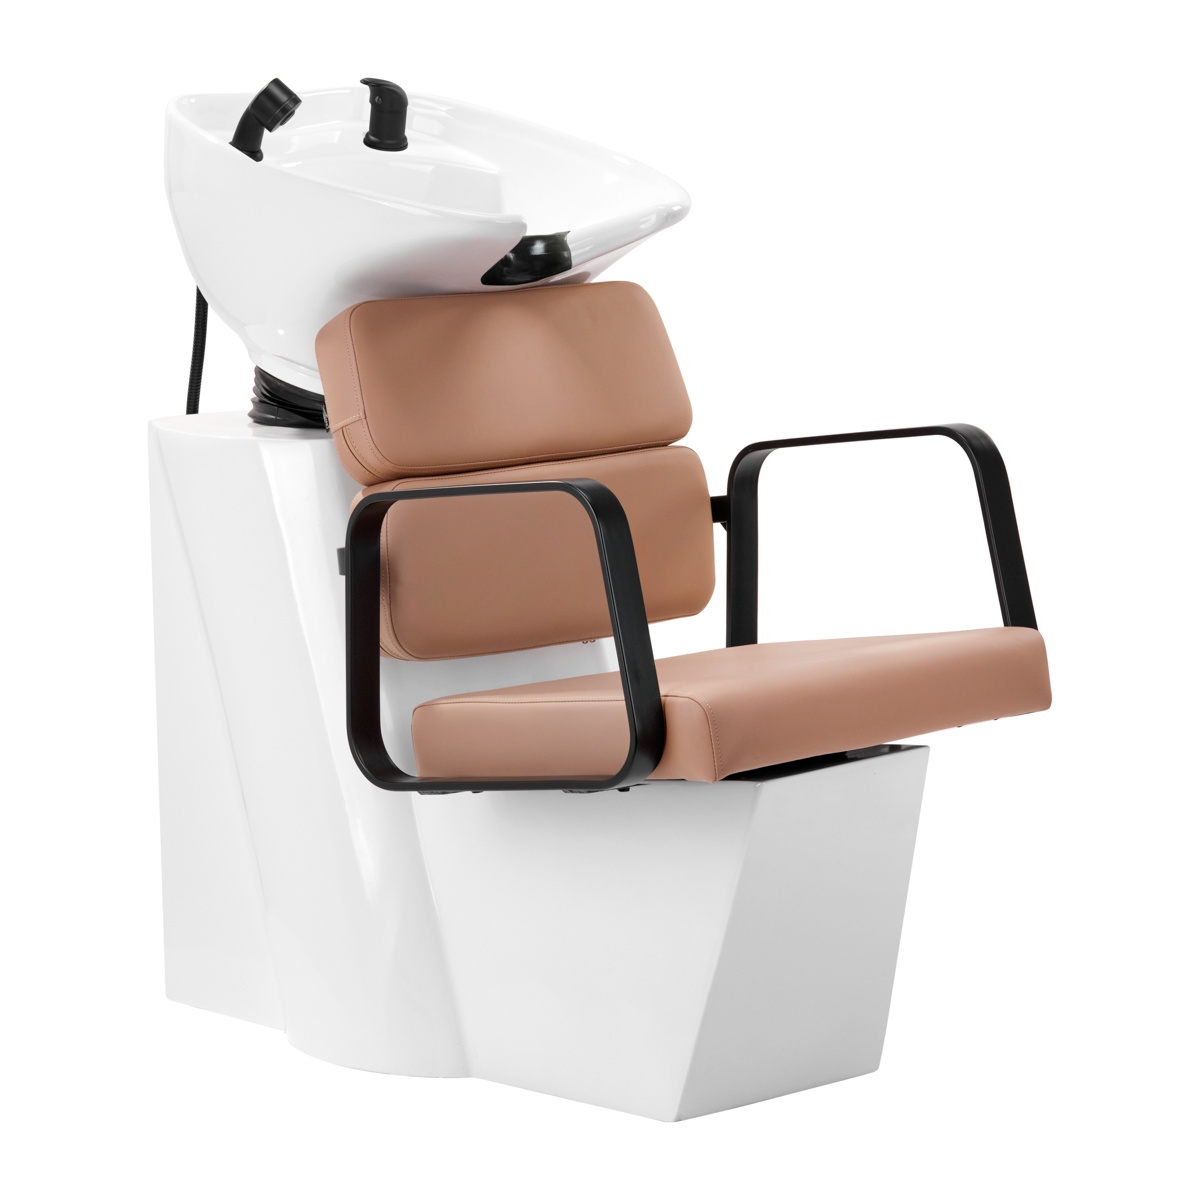
Gabbiano - Vaskestol Porto Sort & Beige
Den profilerede stol giver passende lændestøtte og dermed høj brugerkomfort. Metalarmstøtter i sorte nuancer med geometrisk form tillader korrekt positionering af kundens skuldre. Fyldningen af holdbar, deformationbestandig skum samt betrækket af behageligt kunstlæder i beige farver garanterer møblets holdbarhed, lette vedligeholdelse og komfort. Den originale, elegante udseende af vasken tilføjer interiøret en unik karakter. Benene tilføjer stabilitet og fremhæver subtilt vaskens stilfulde karakter. Der medfølger en komplet armatur i sorte nuancer, herunder en hane, en bruser og dedikerede slanger, for at sikre et komplet sæt værktøjer til arbejdet.
Brand: GABBIANO
Category: Business & Industrial > Hairdressing & Cosmetology > Salon Chairs > Shampoo Chairs